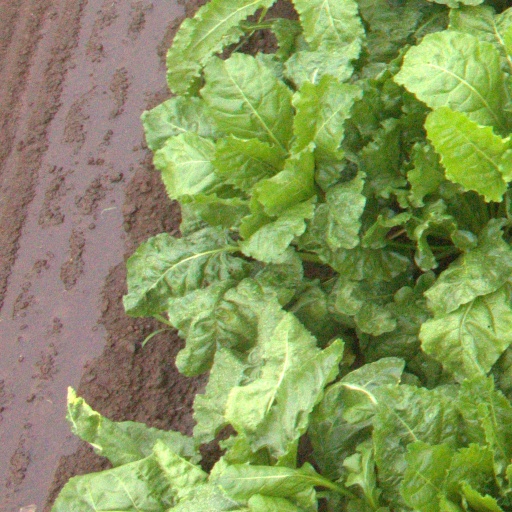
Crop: sugar beet